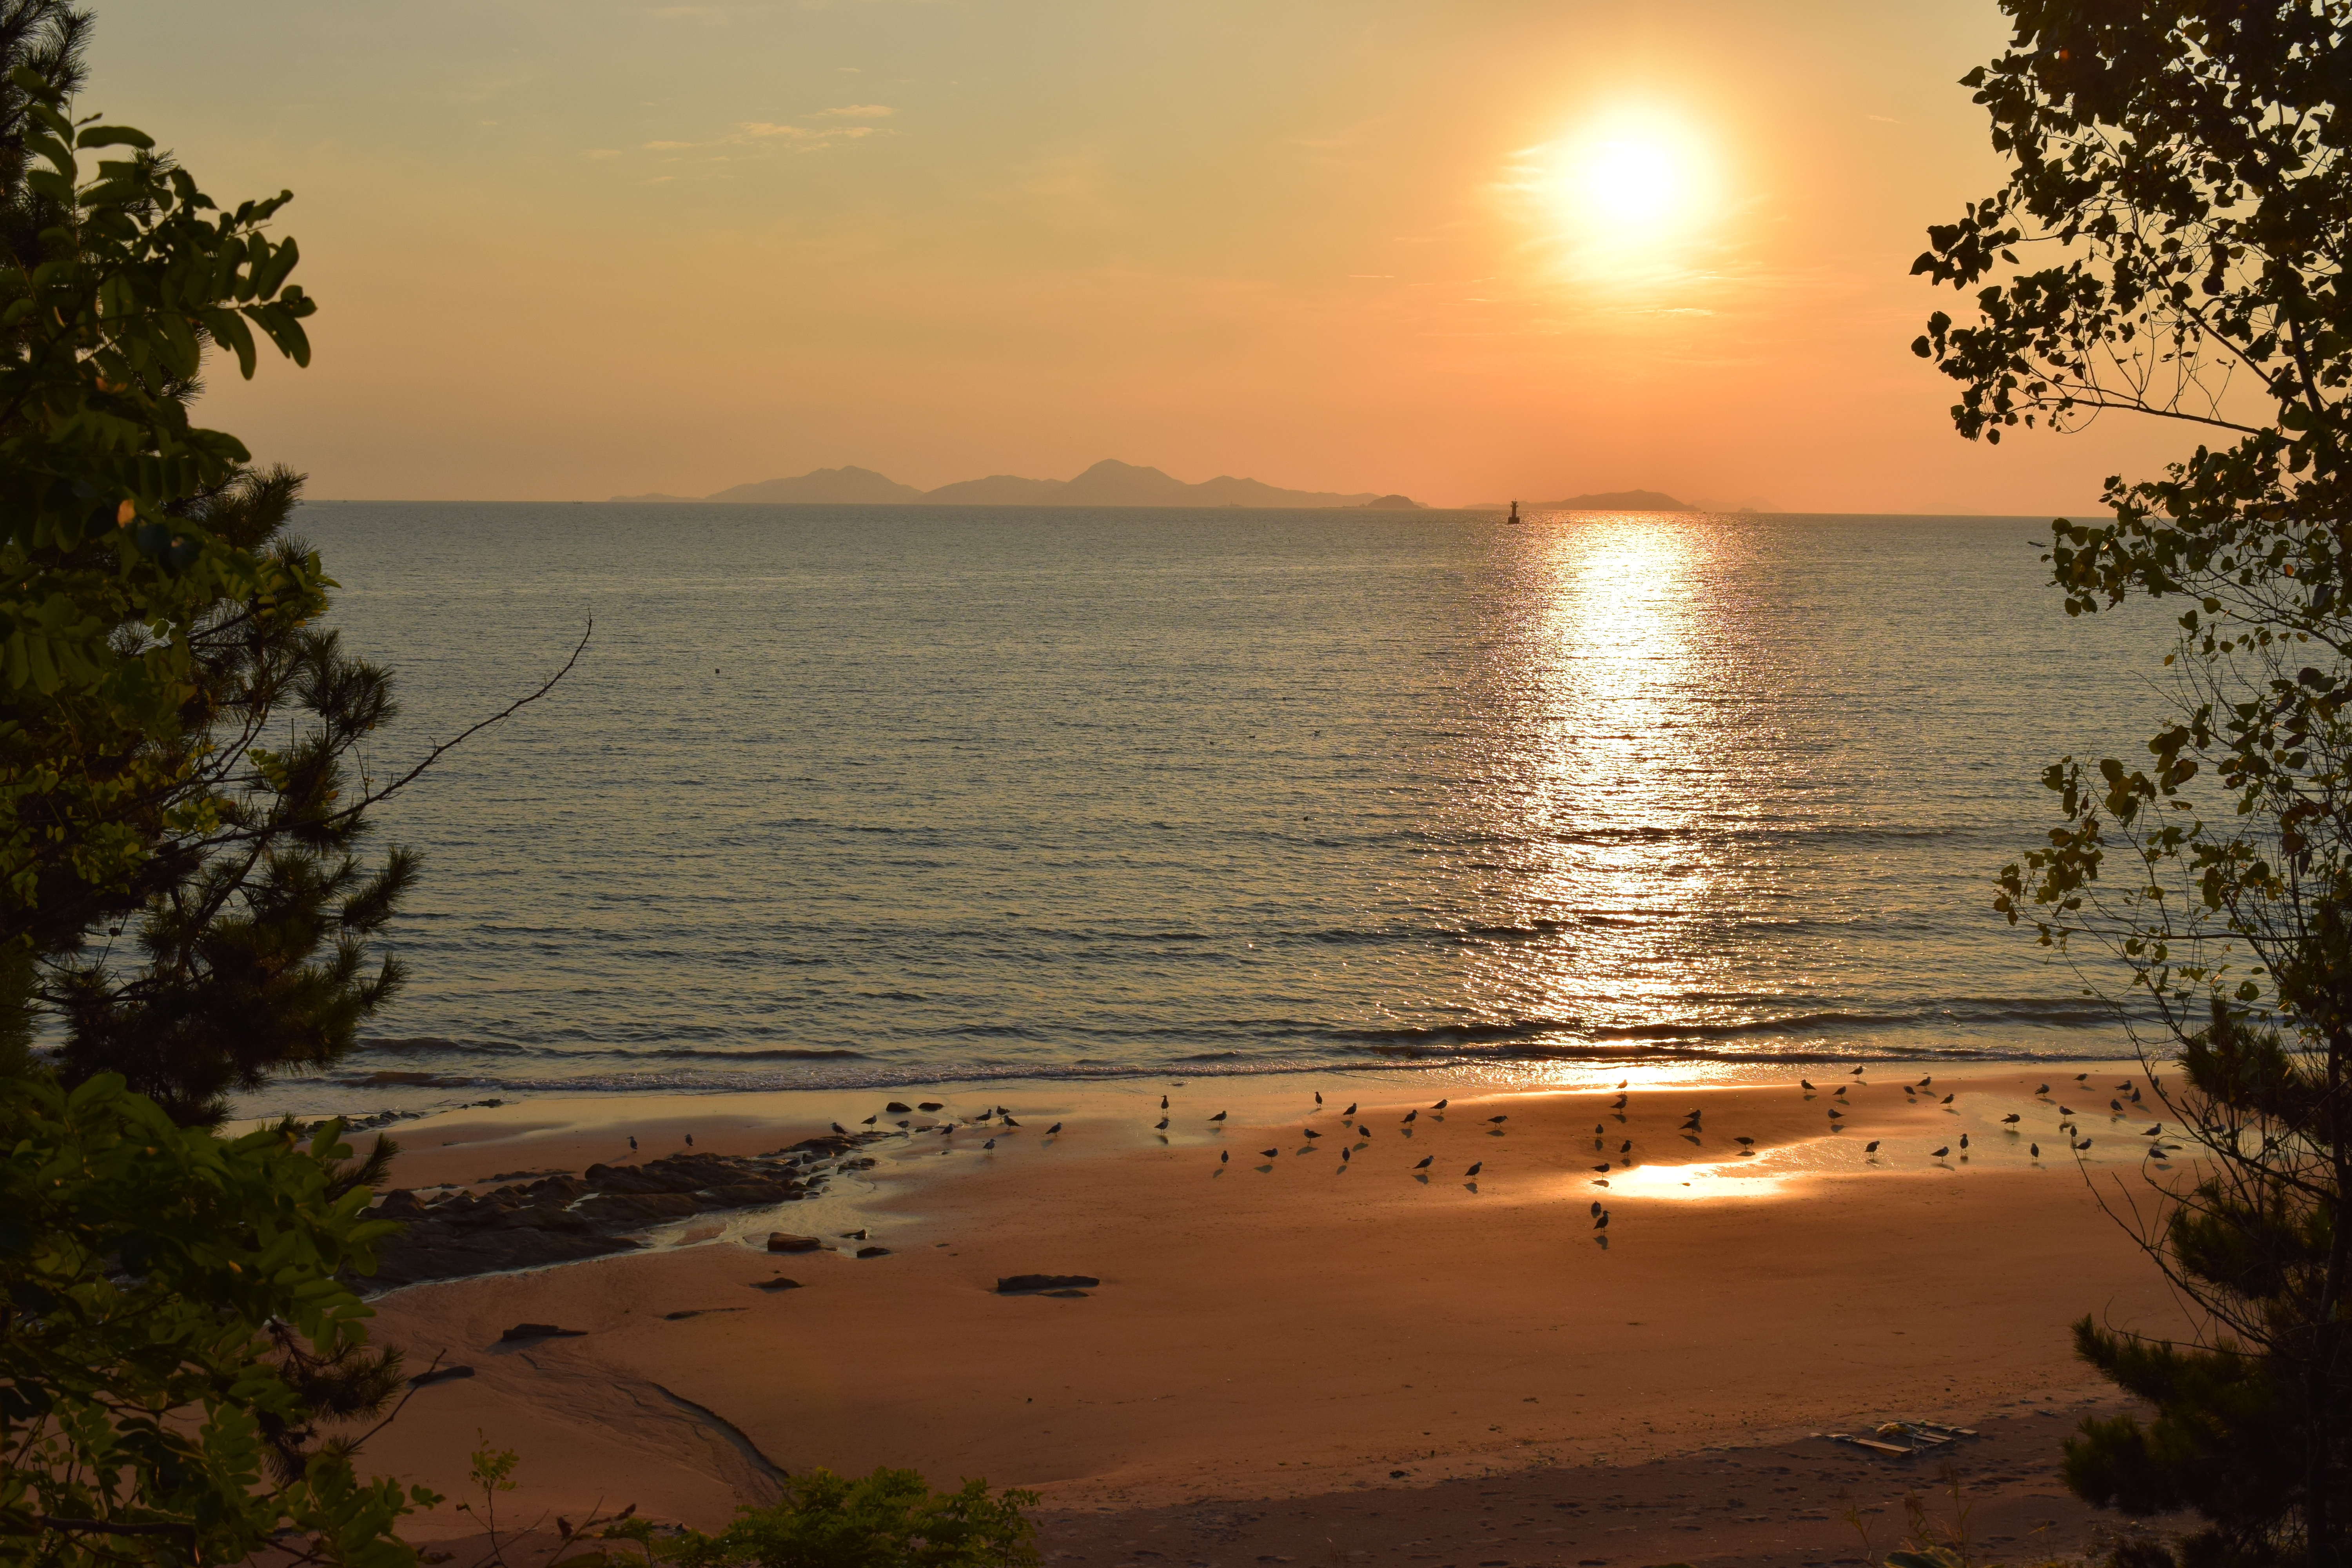
beach, sea, coast, ocean, horizon, sun, sunrise, sunset, sunlight, morning, shore, lake, dawn, dusk, evening, bay, body of water